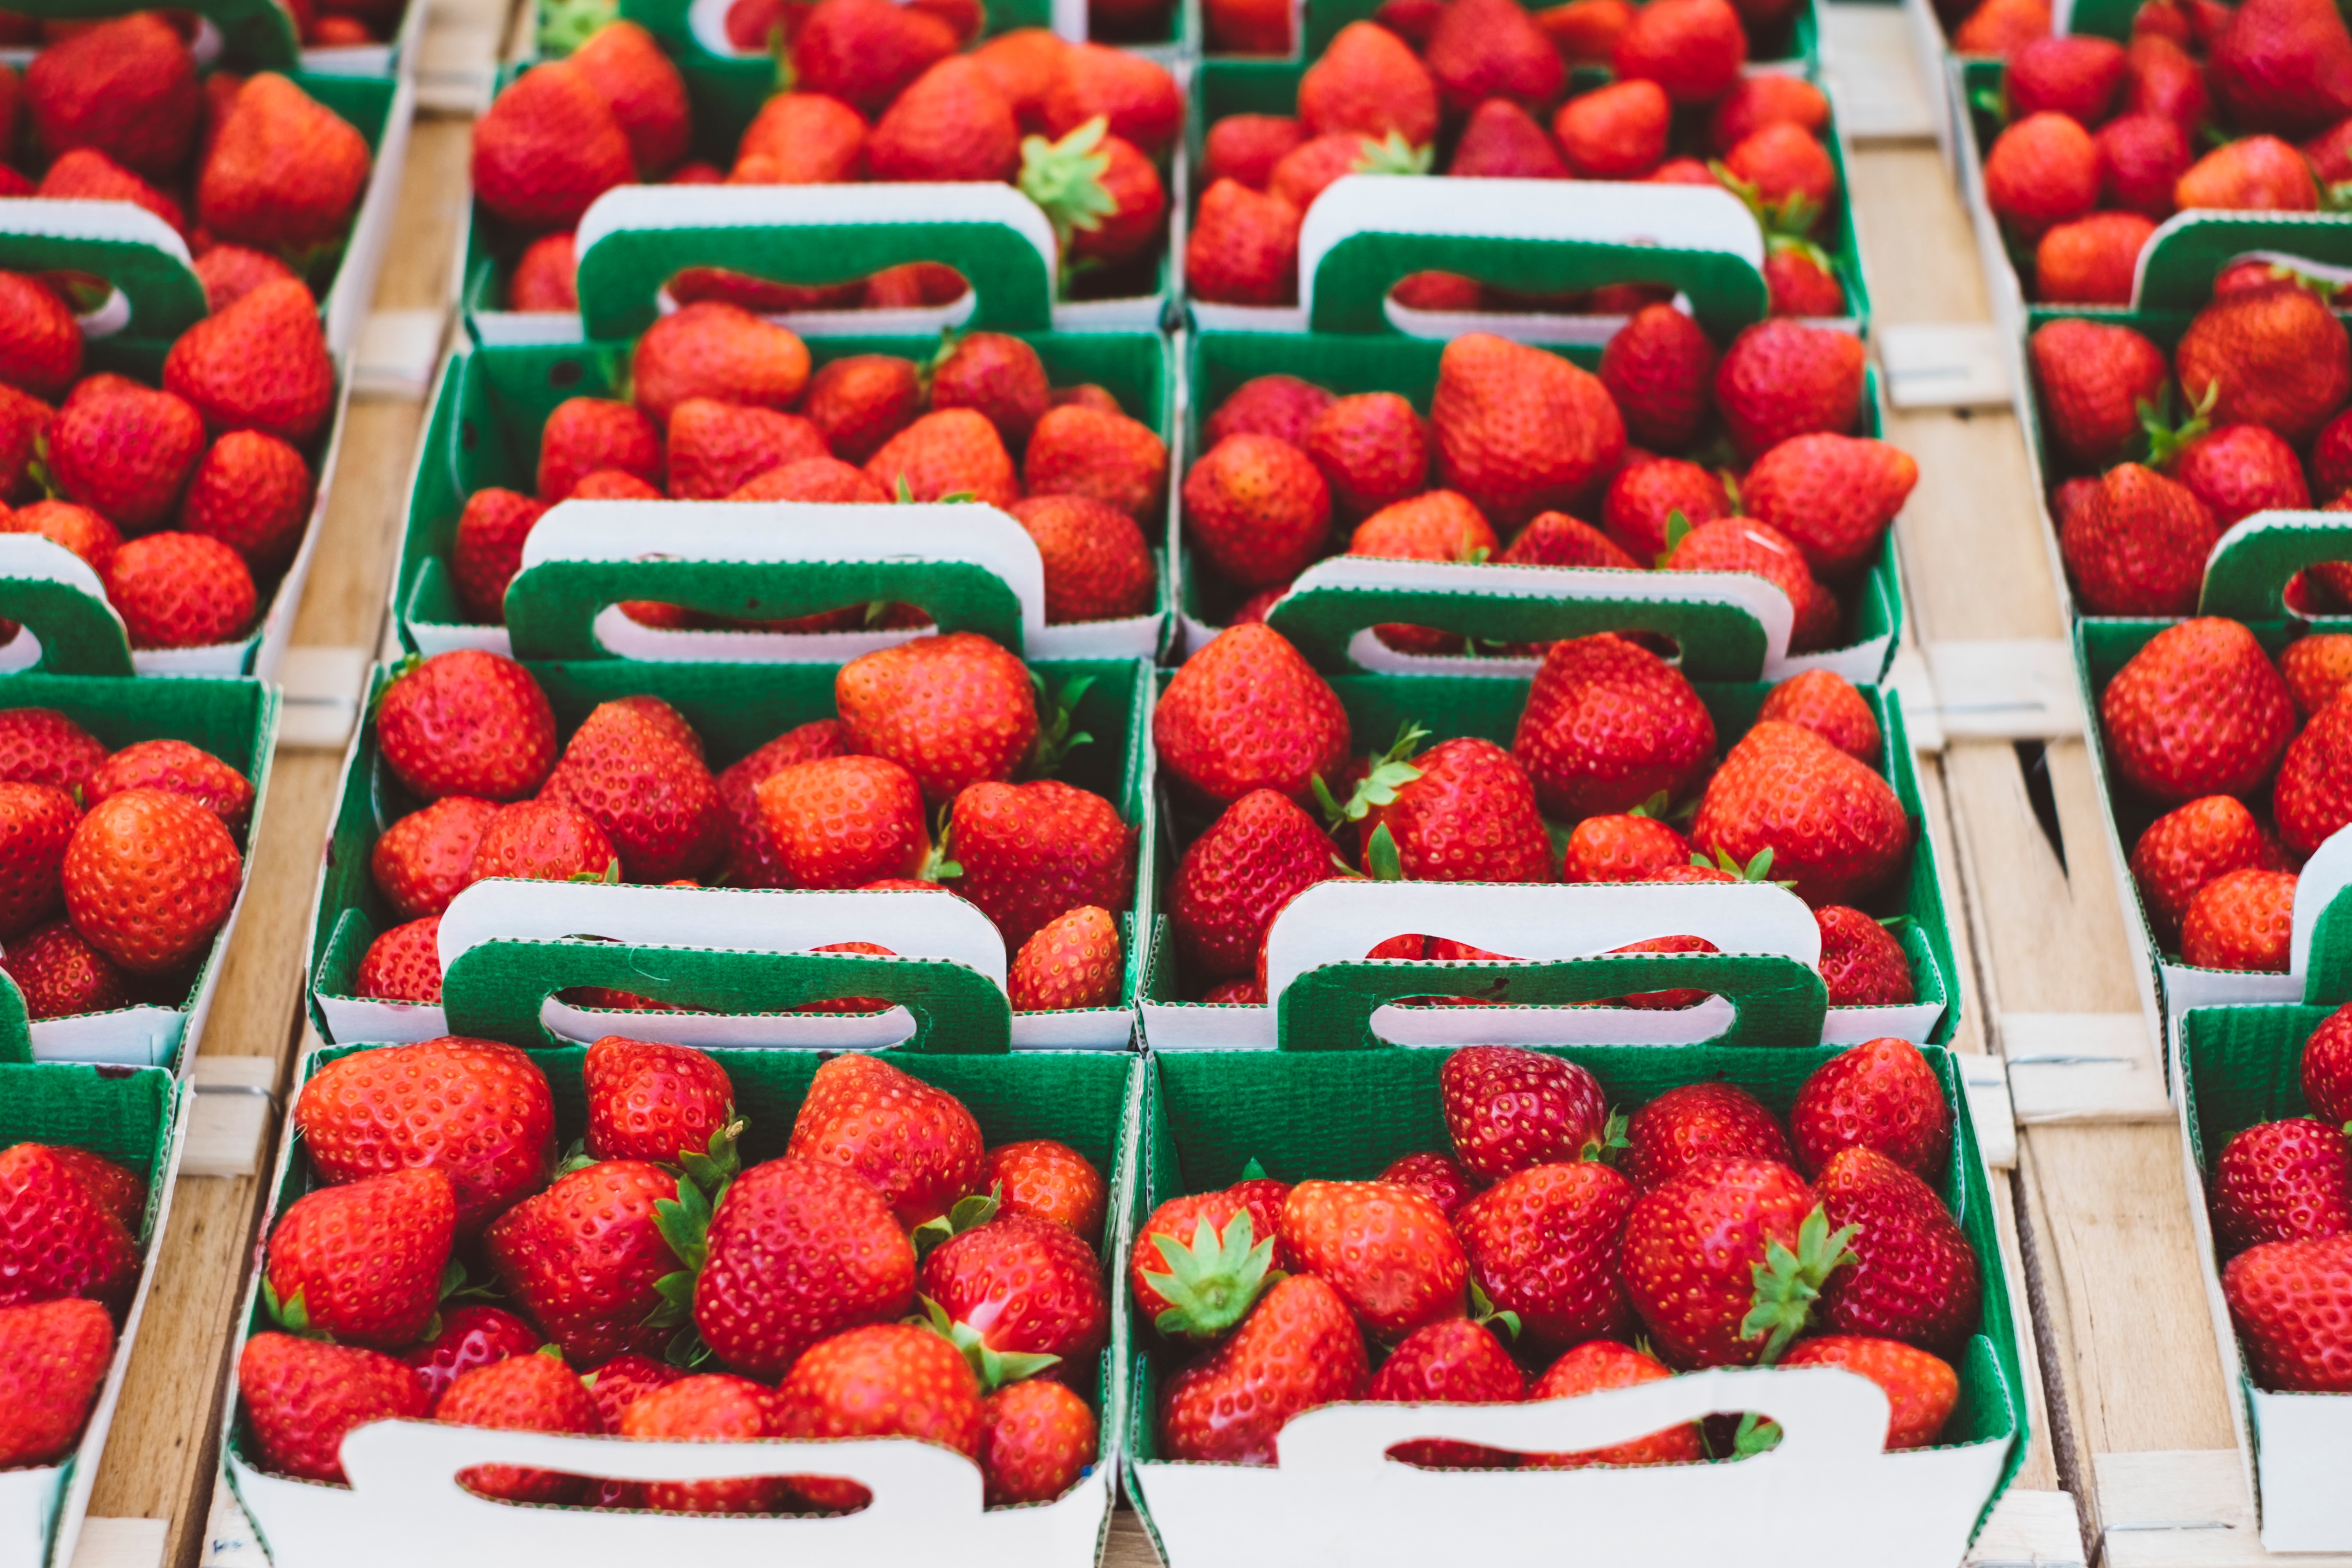
plant, fruit, food, produce, strawberry, strawberries, flowering plant, land plant